Arab nationalism

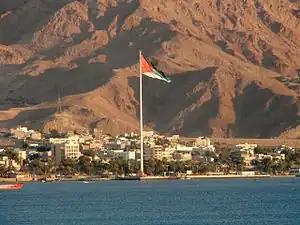

Arab nationalism is a political ideology asserting that Arabs constitute a single nation. As a traditional nationalist ideology, it promotes Arab culture and civilization, celebrates Arab history, the Arabic language and Arabic literature. It often also calls for unification of Arab society. It bases itself on the premise that the people of the Arab world—from the Atlantic Ocean to the Arabian Sea—constitute one nation bound together by a common identity: ethnicity, language, culture, history, geography, and politics.